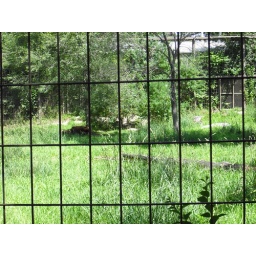
The lions are out in the grass here not moving